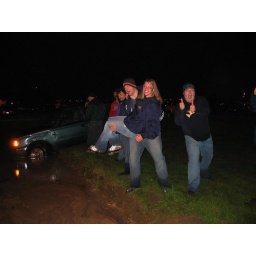
*the big muddy river thing that the truck in the pic got stuck in!